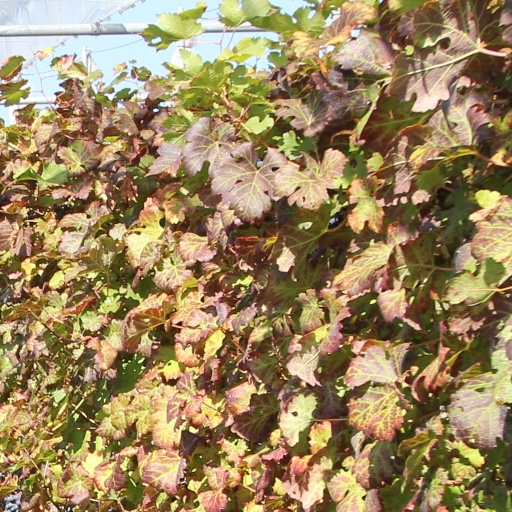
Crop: grape